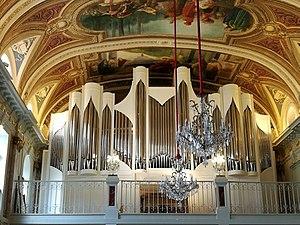
Nouvelles orgues de l'Eglise du Sacré Coeur de Monaco
L'église du Sacré-Cœur, dite des Moneghetti, est un édifice religieux catholique de la principauté de Monaco. Construite comme église jésuite dans la première moitié du XXe siècle elle est devenue paroissiale en 1965.